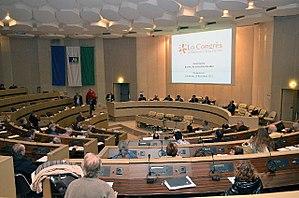
Assemblée générale du Congrès